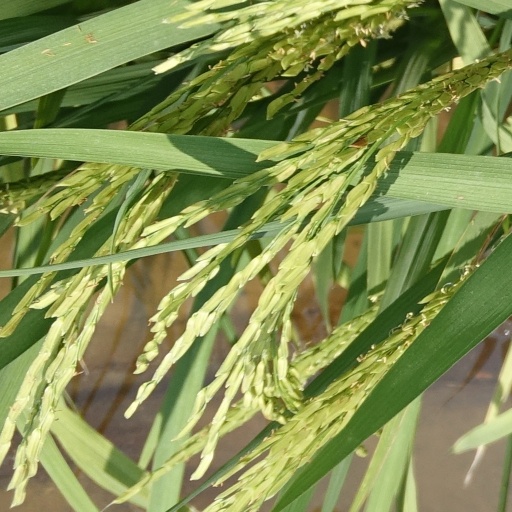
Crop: rice